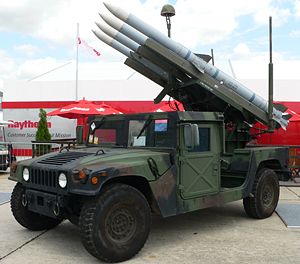
AMRAAM
AMRAAM-udgave som jord til luft-missil (SLAMRAAM)
"AMRAAM står for Advanced Medium Range Air to Air Missile. Bærer betegnelsen ""Air Interdiction Missile 120"" eller ""AIM-120"". Fremstillet af Hughes. Et målsøgende missil der typisk affyres fra jagerfly mod andre flyvende mål. Anvender to forskellige søgemetoder: Det første stykke tid efter affyring opdateres missilets kurs ved modtagelse af signaler fra ""moderflyets"" radar. Når missilet nærmer sig målet anvender missilet sin egen radar. Det angrebne fly vil således ikke vide at missilet er på vej før i sidste øjeblik. Rækkevidde 20+ miles.